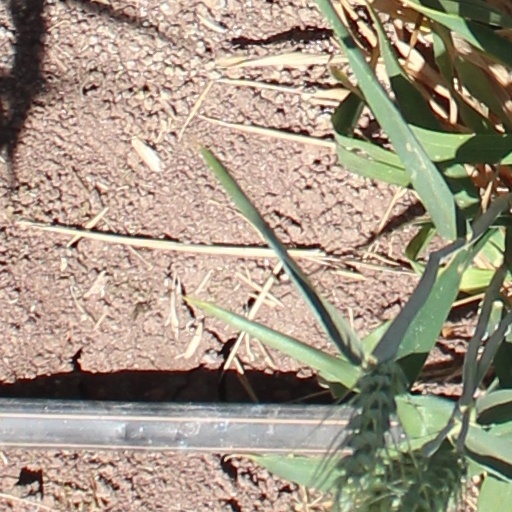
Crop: wheat